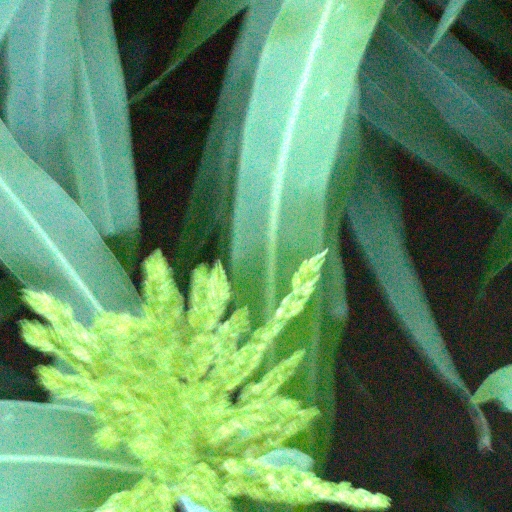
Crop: sorghum